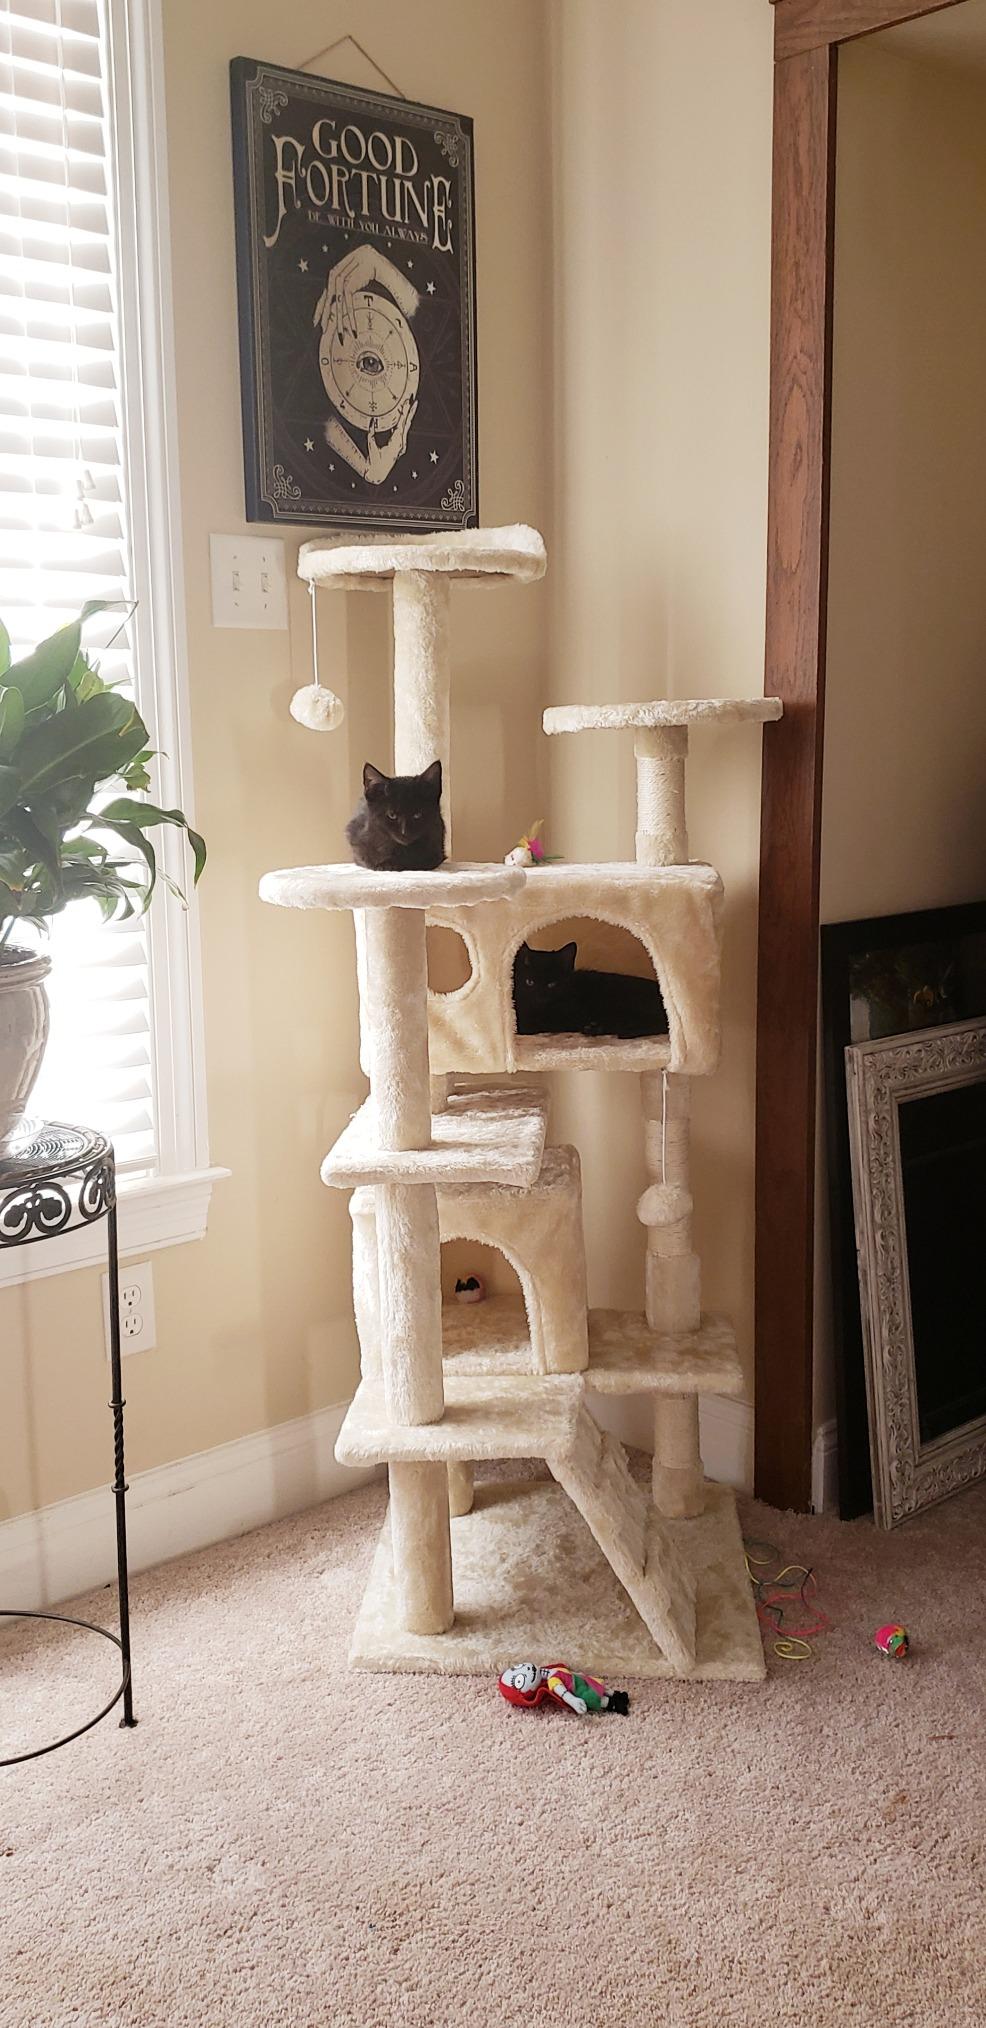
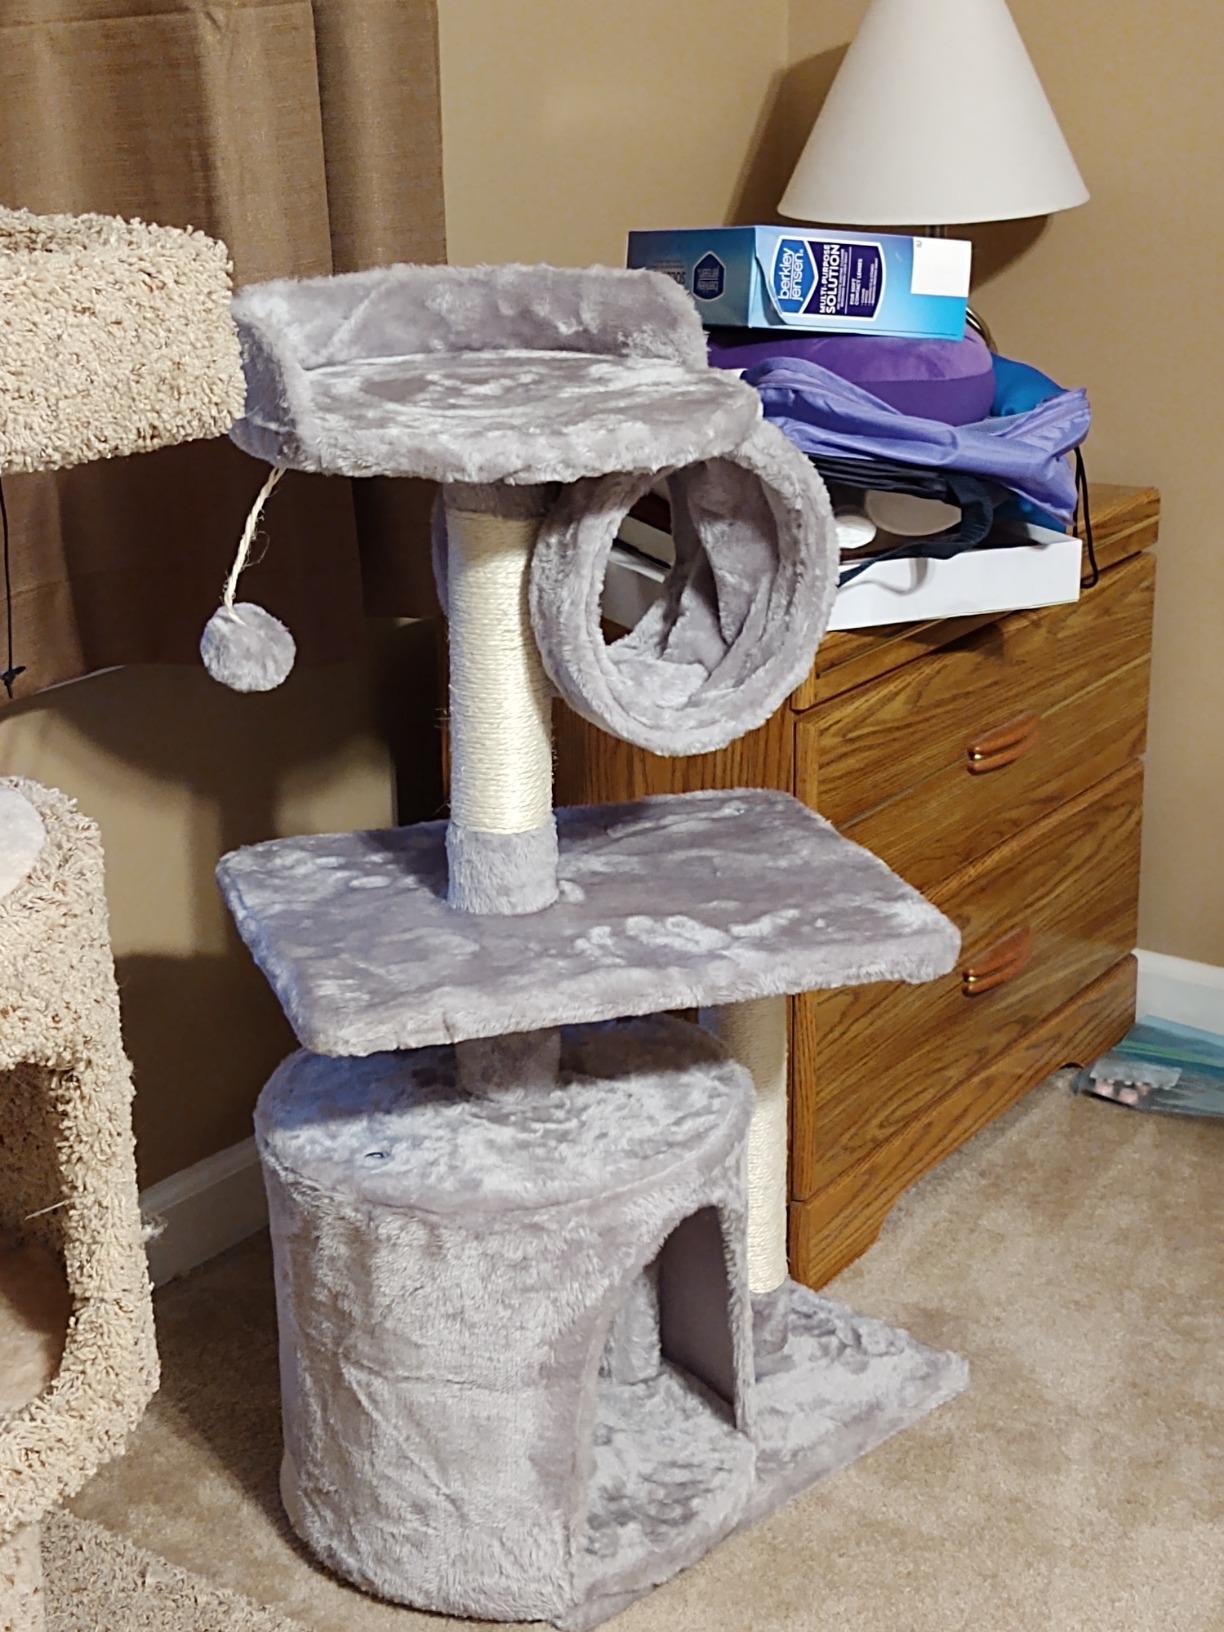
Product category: items_cat tree
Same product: no